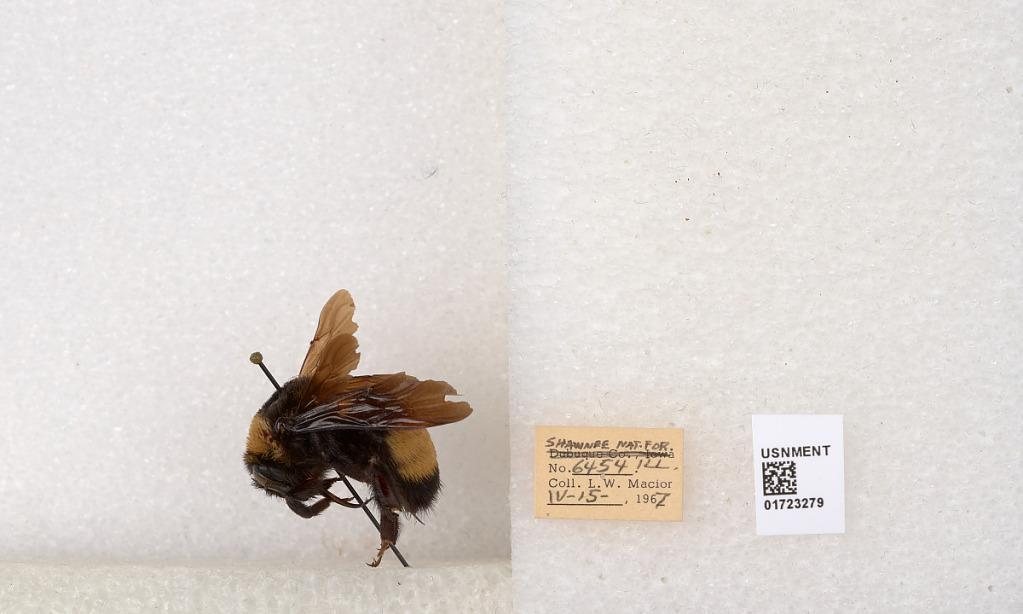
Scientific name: Bombus (Bombus) nevadensis auricormus
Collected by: L. Macior
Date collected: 1967-4-15
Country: United States
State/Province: Illinois
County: Johnson
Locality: Shawnee National Forest
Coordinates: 37.5114, -88.8011